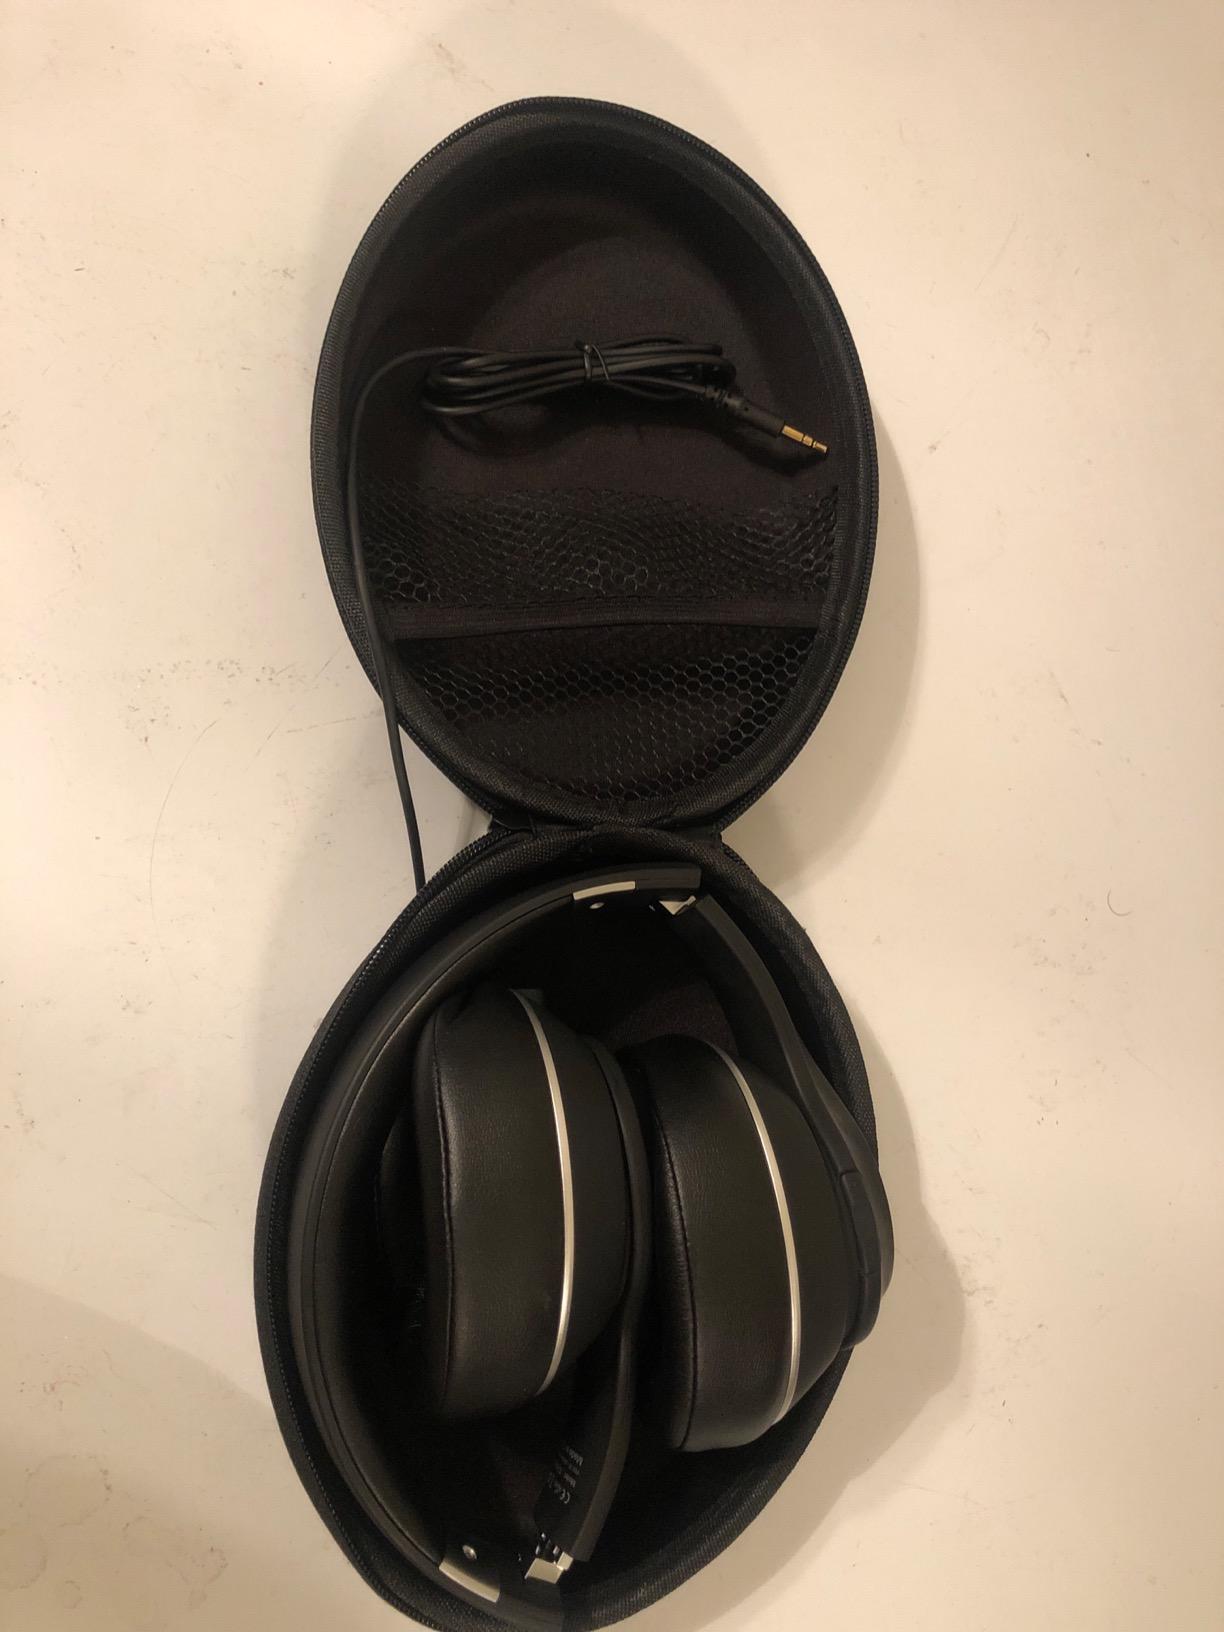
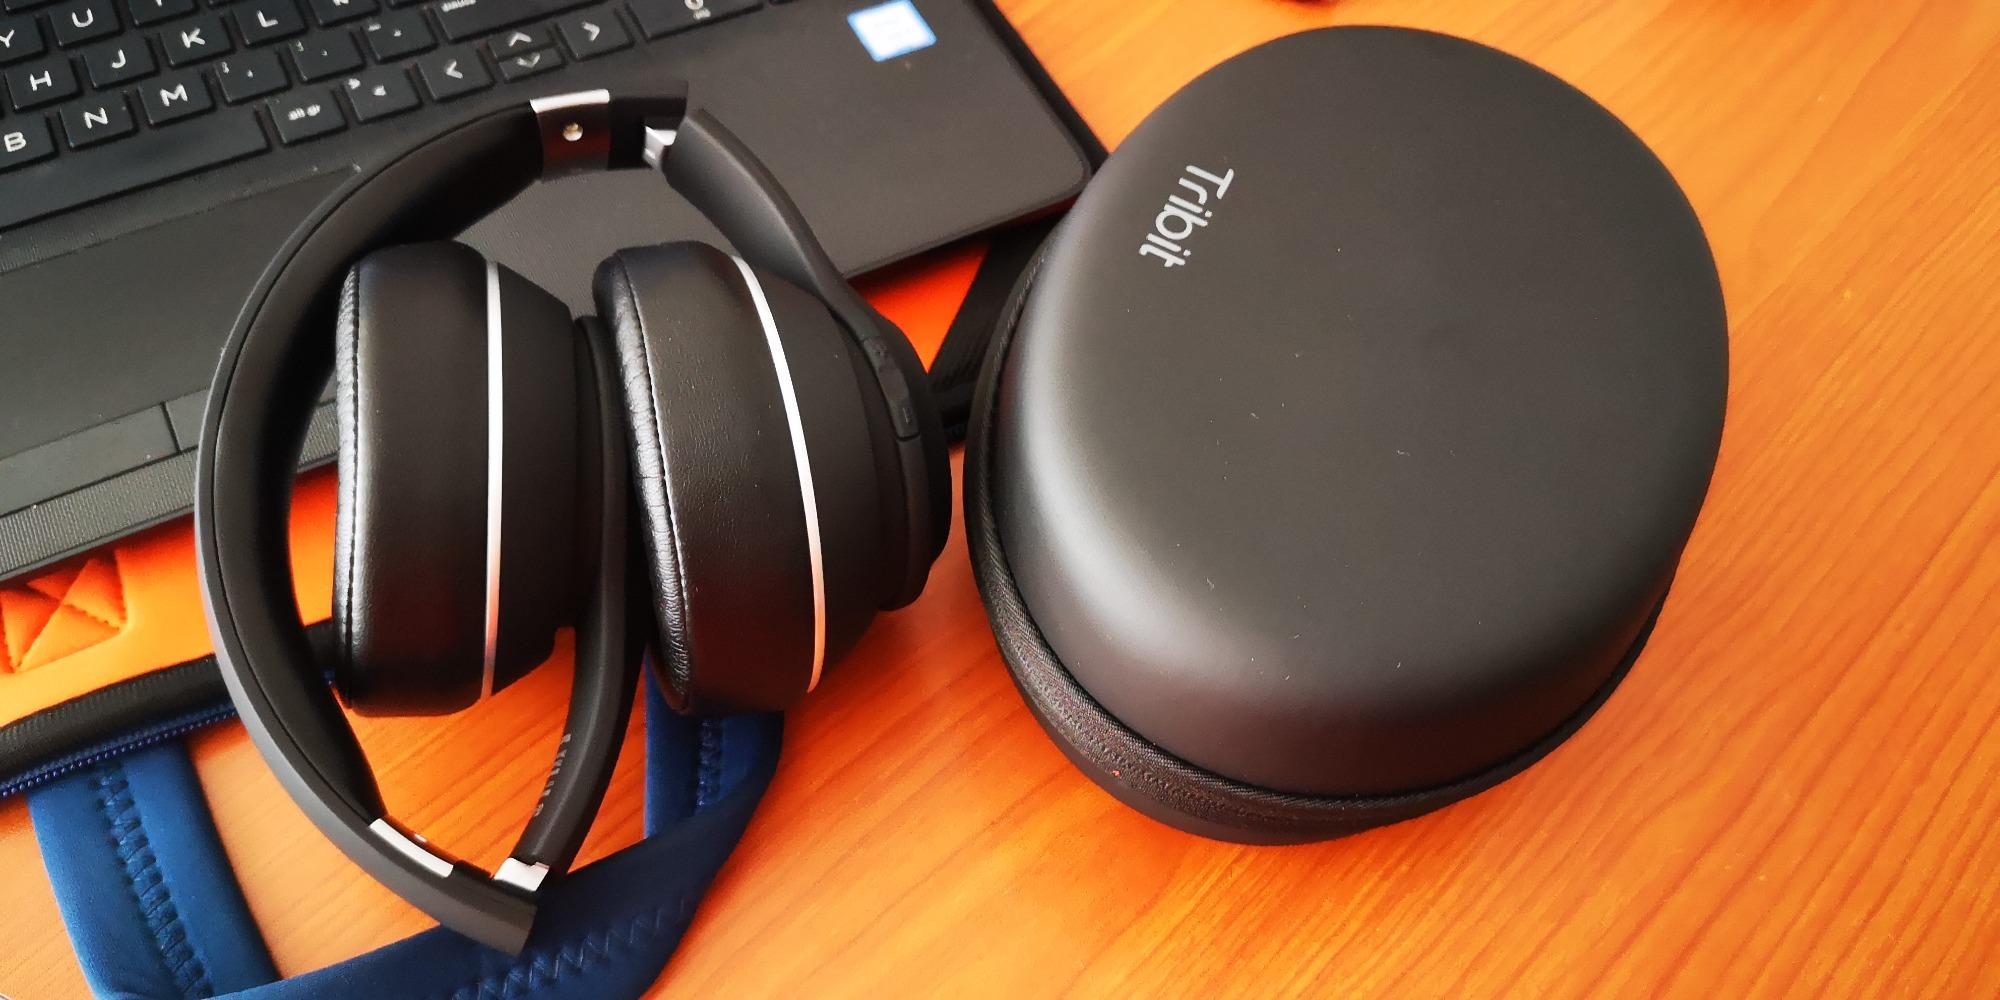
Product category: headphones
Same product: yes